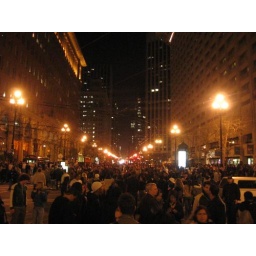
People moving towards the clock tower in San Francisco for New Year Fireworks